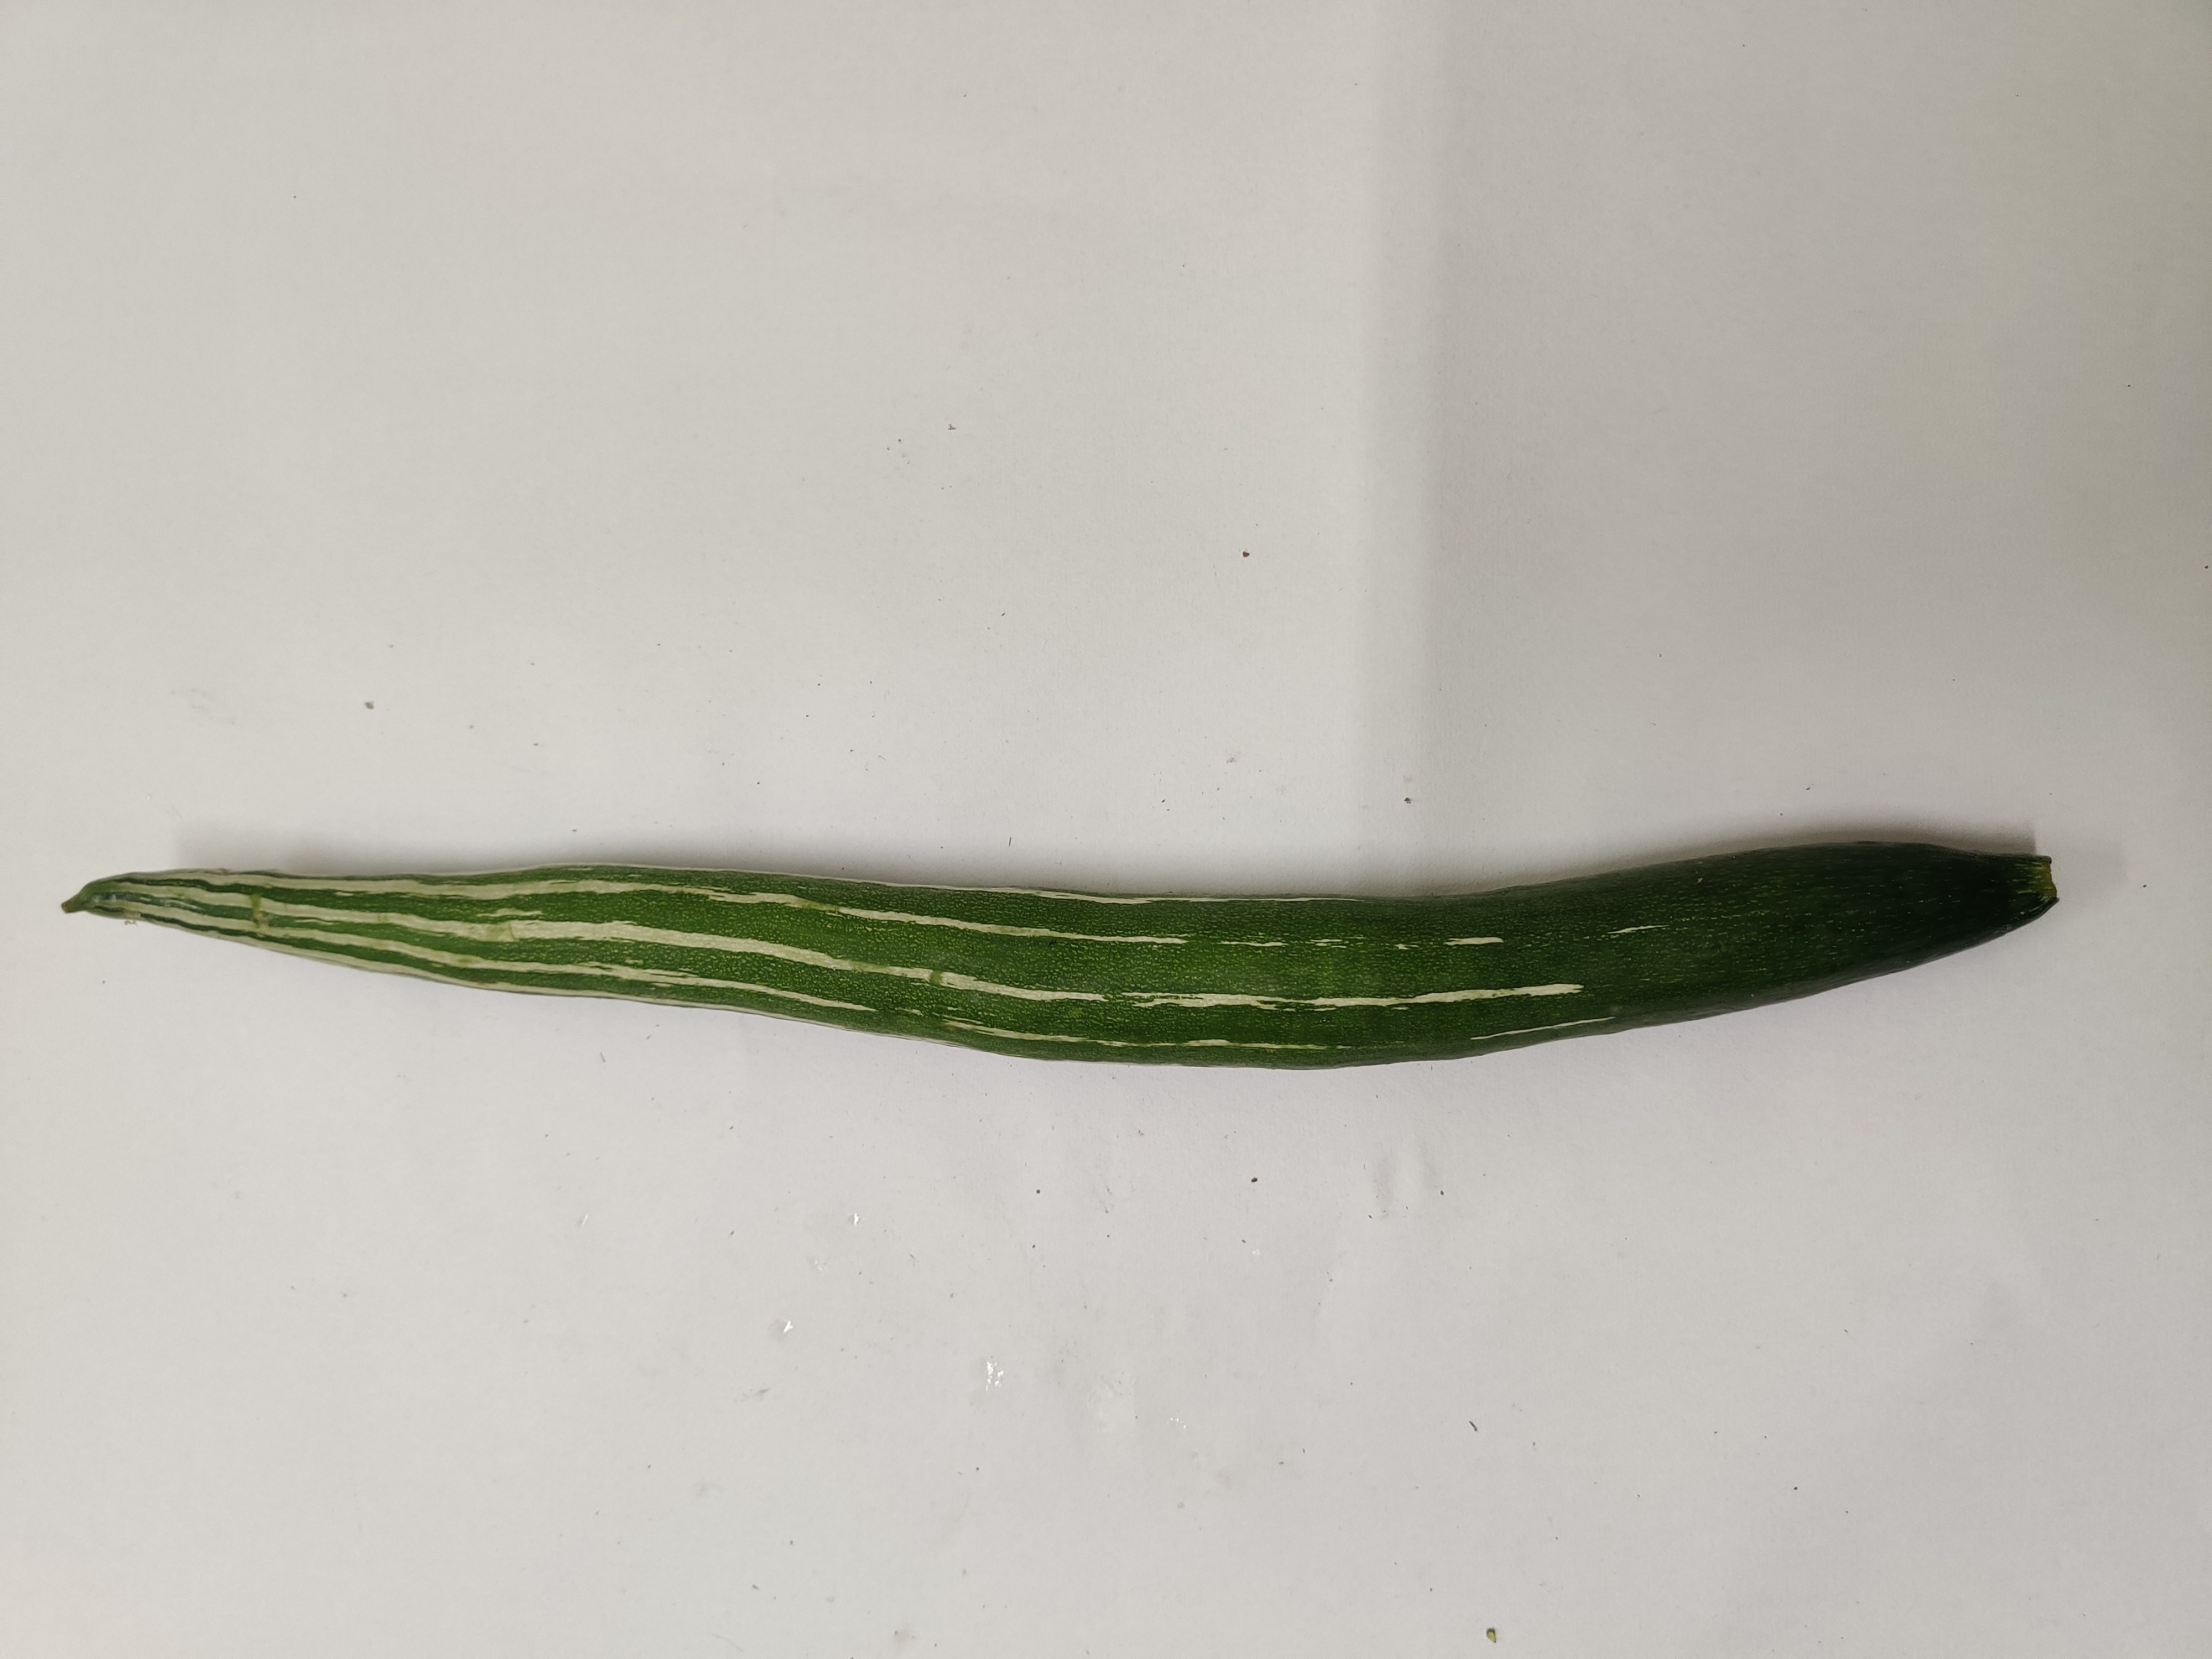
Crop: Snake Gourd
Condition: Fresh